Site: brandenburg
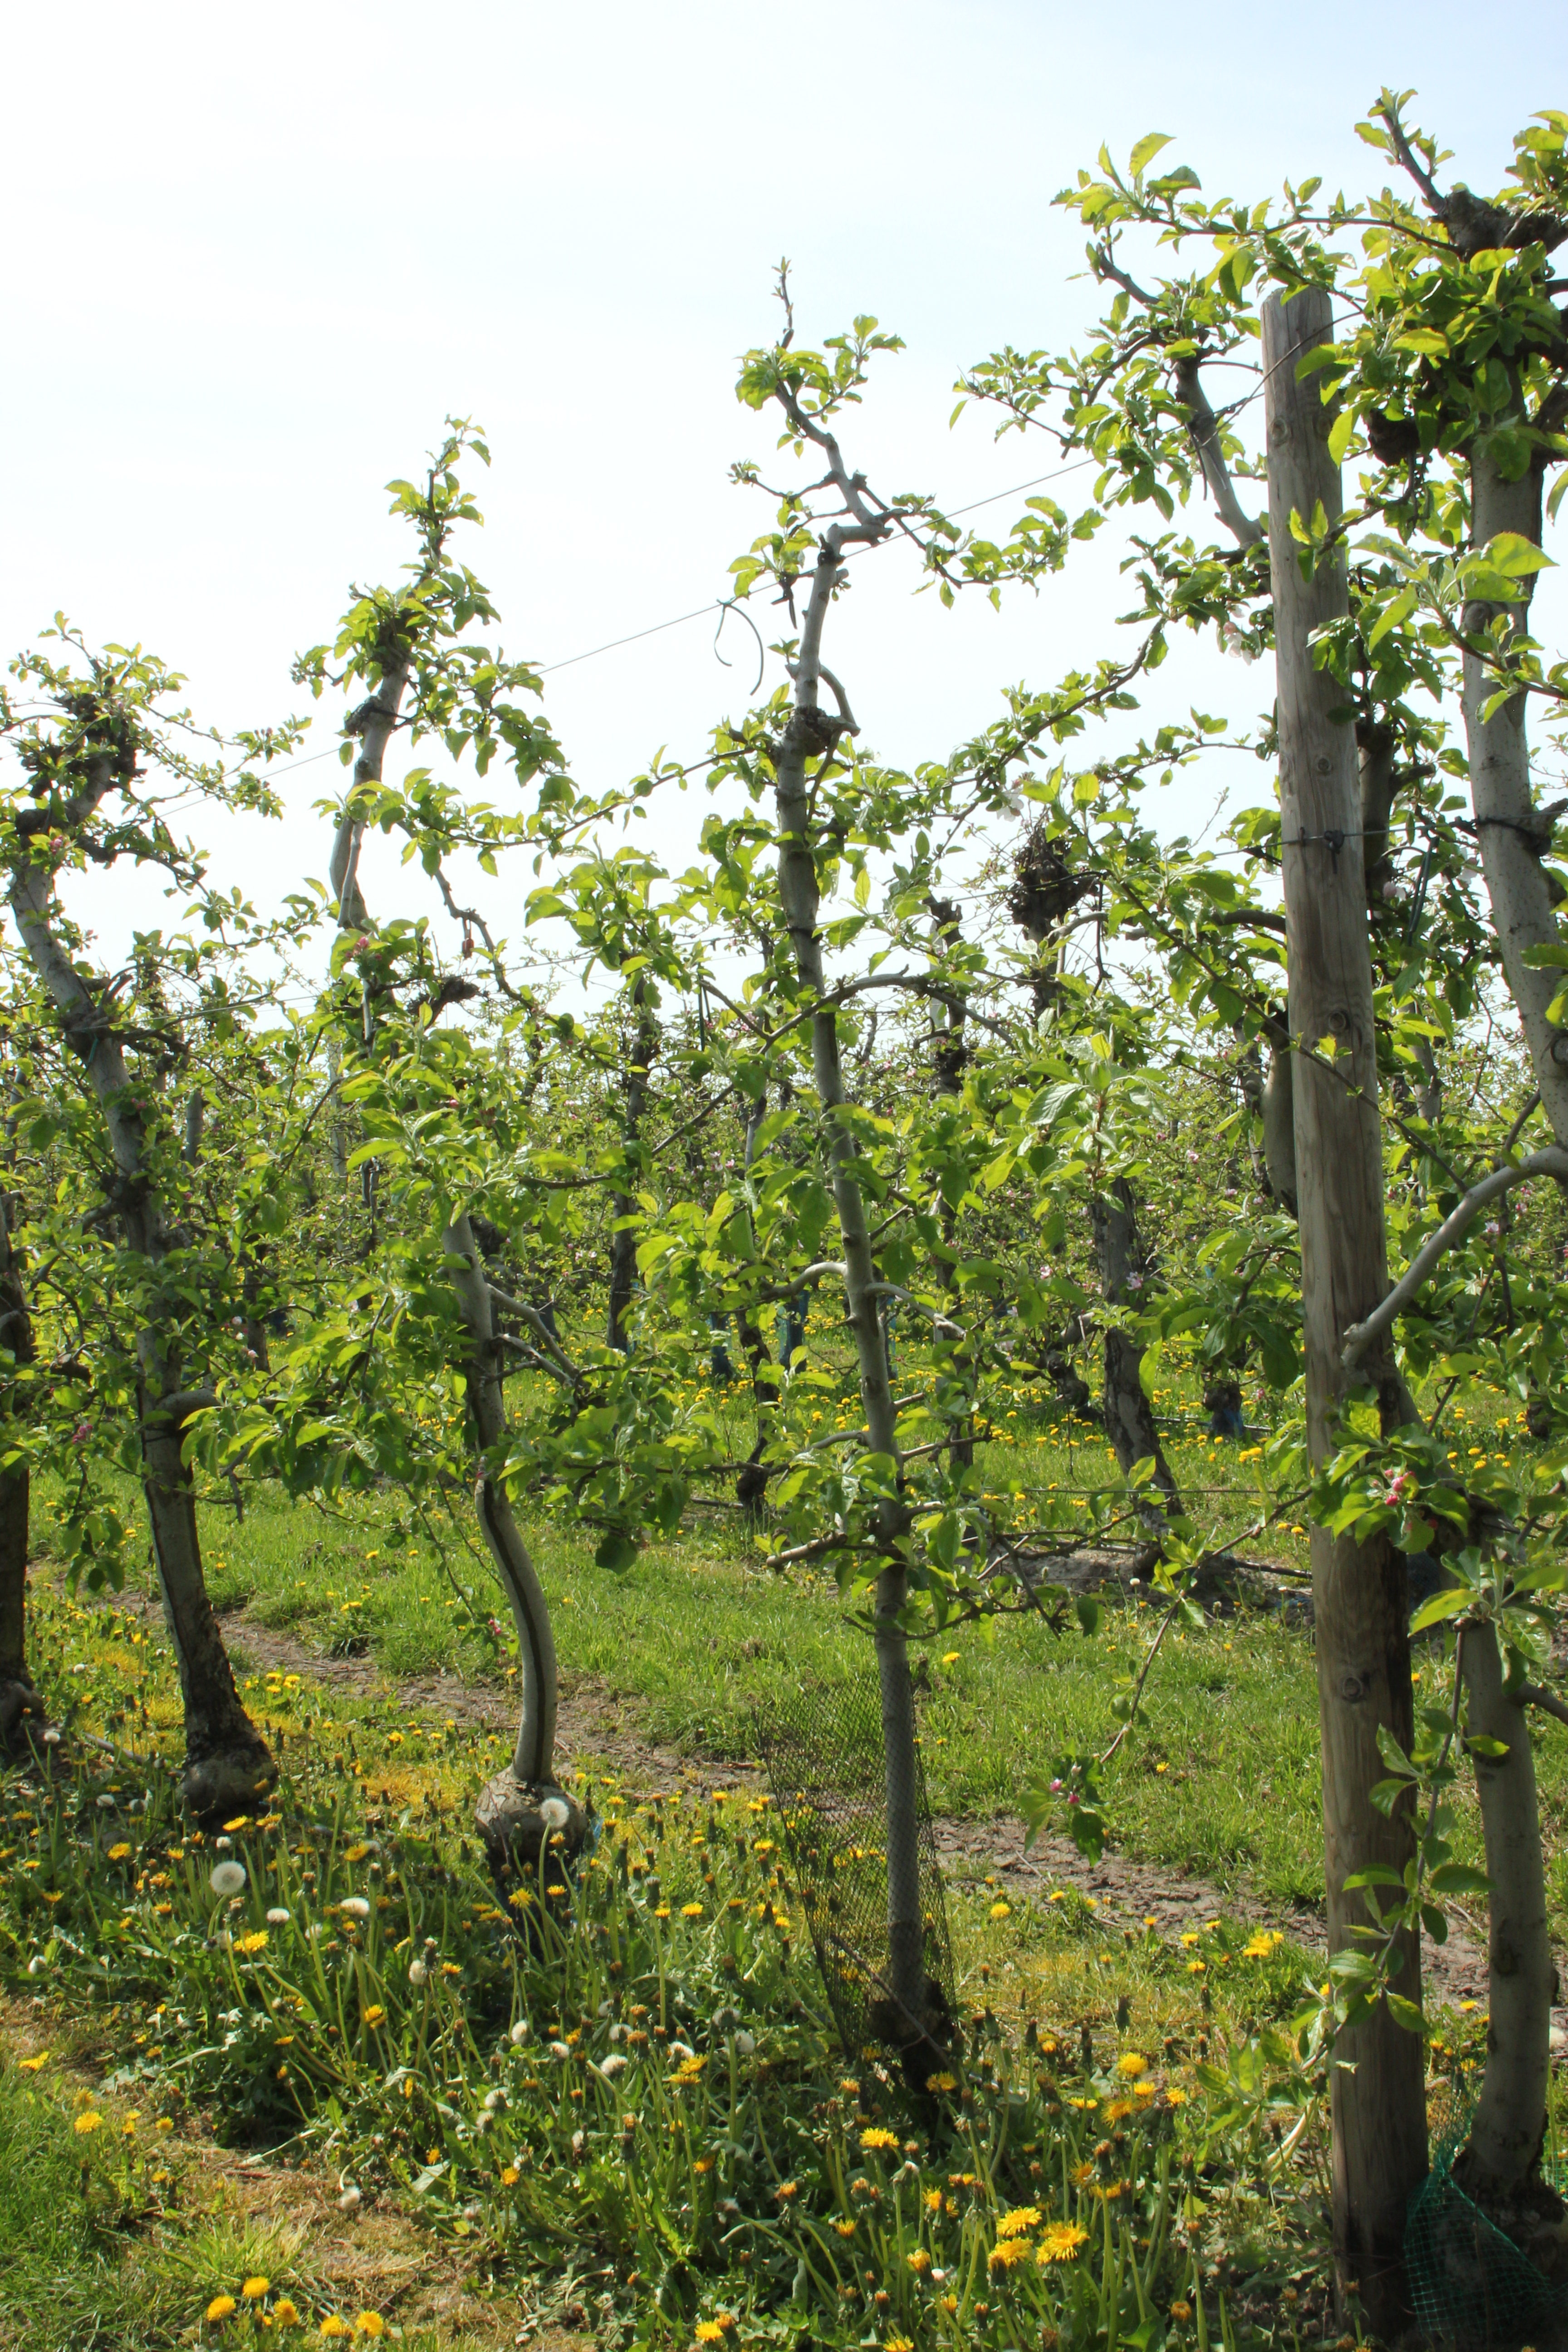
Growth stage (BBCH 60): Flowering